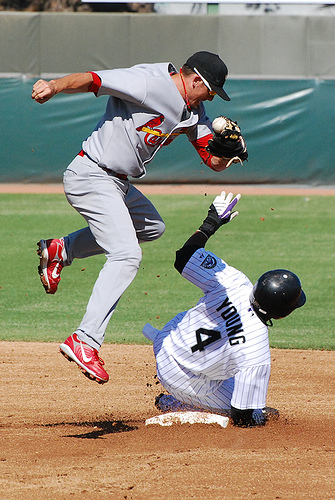
cầu thủ áo trắng đang trượt trên sân để chạm vào gôn